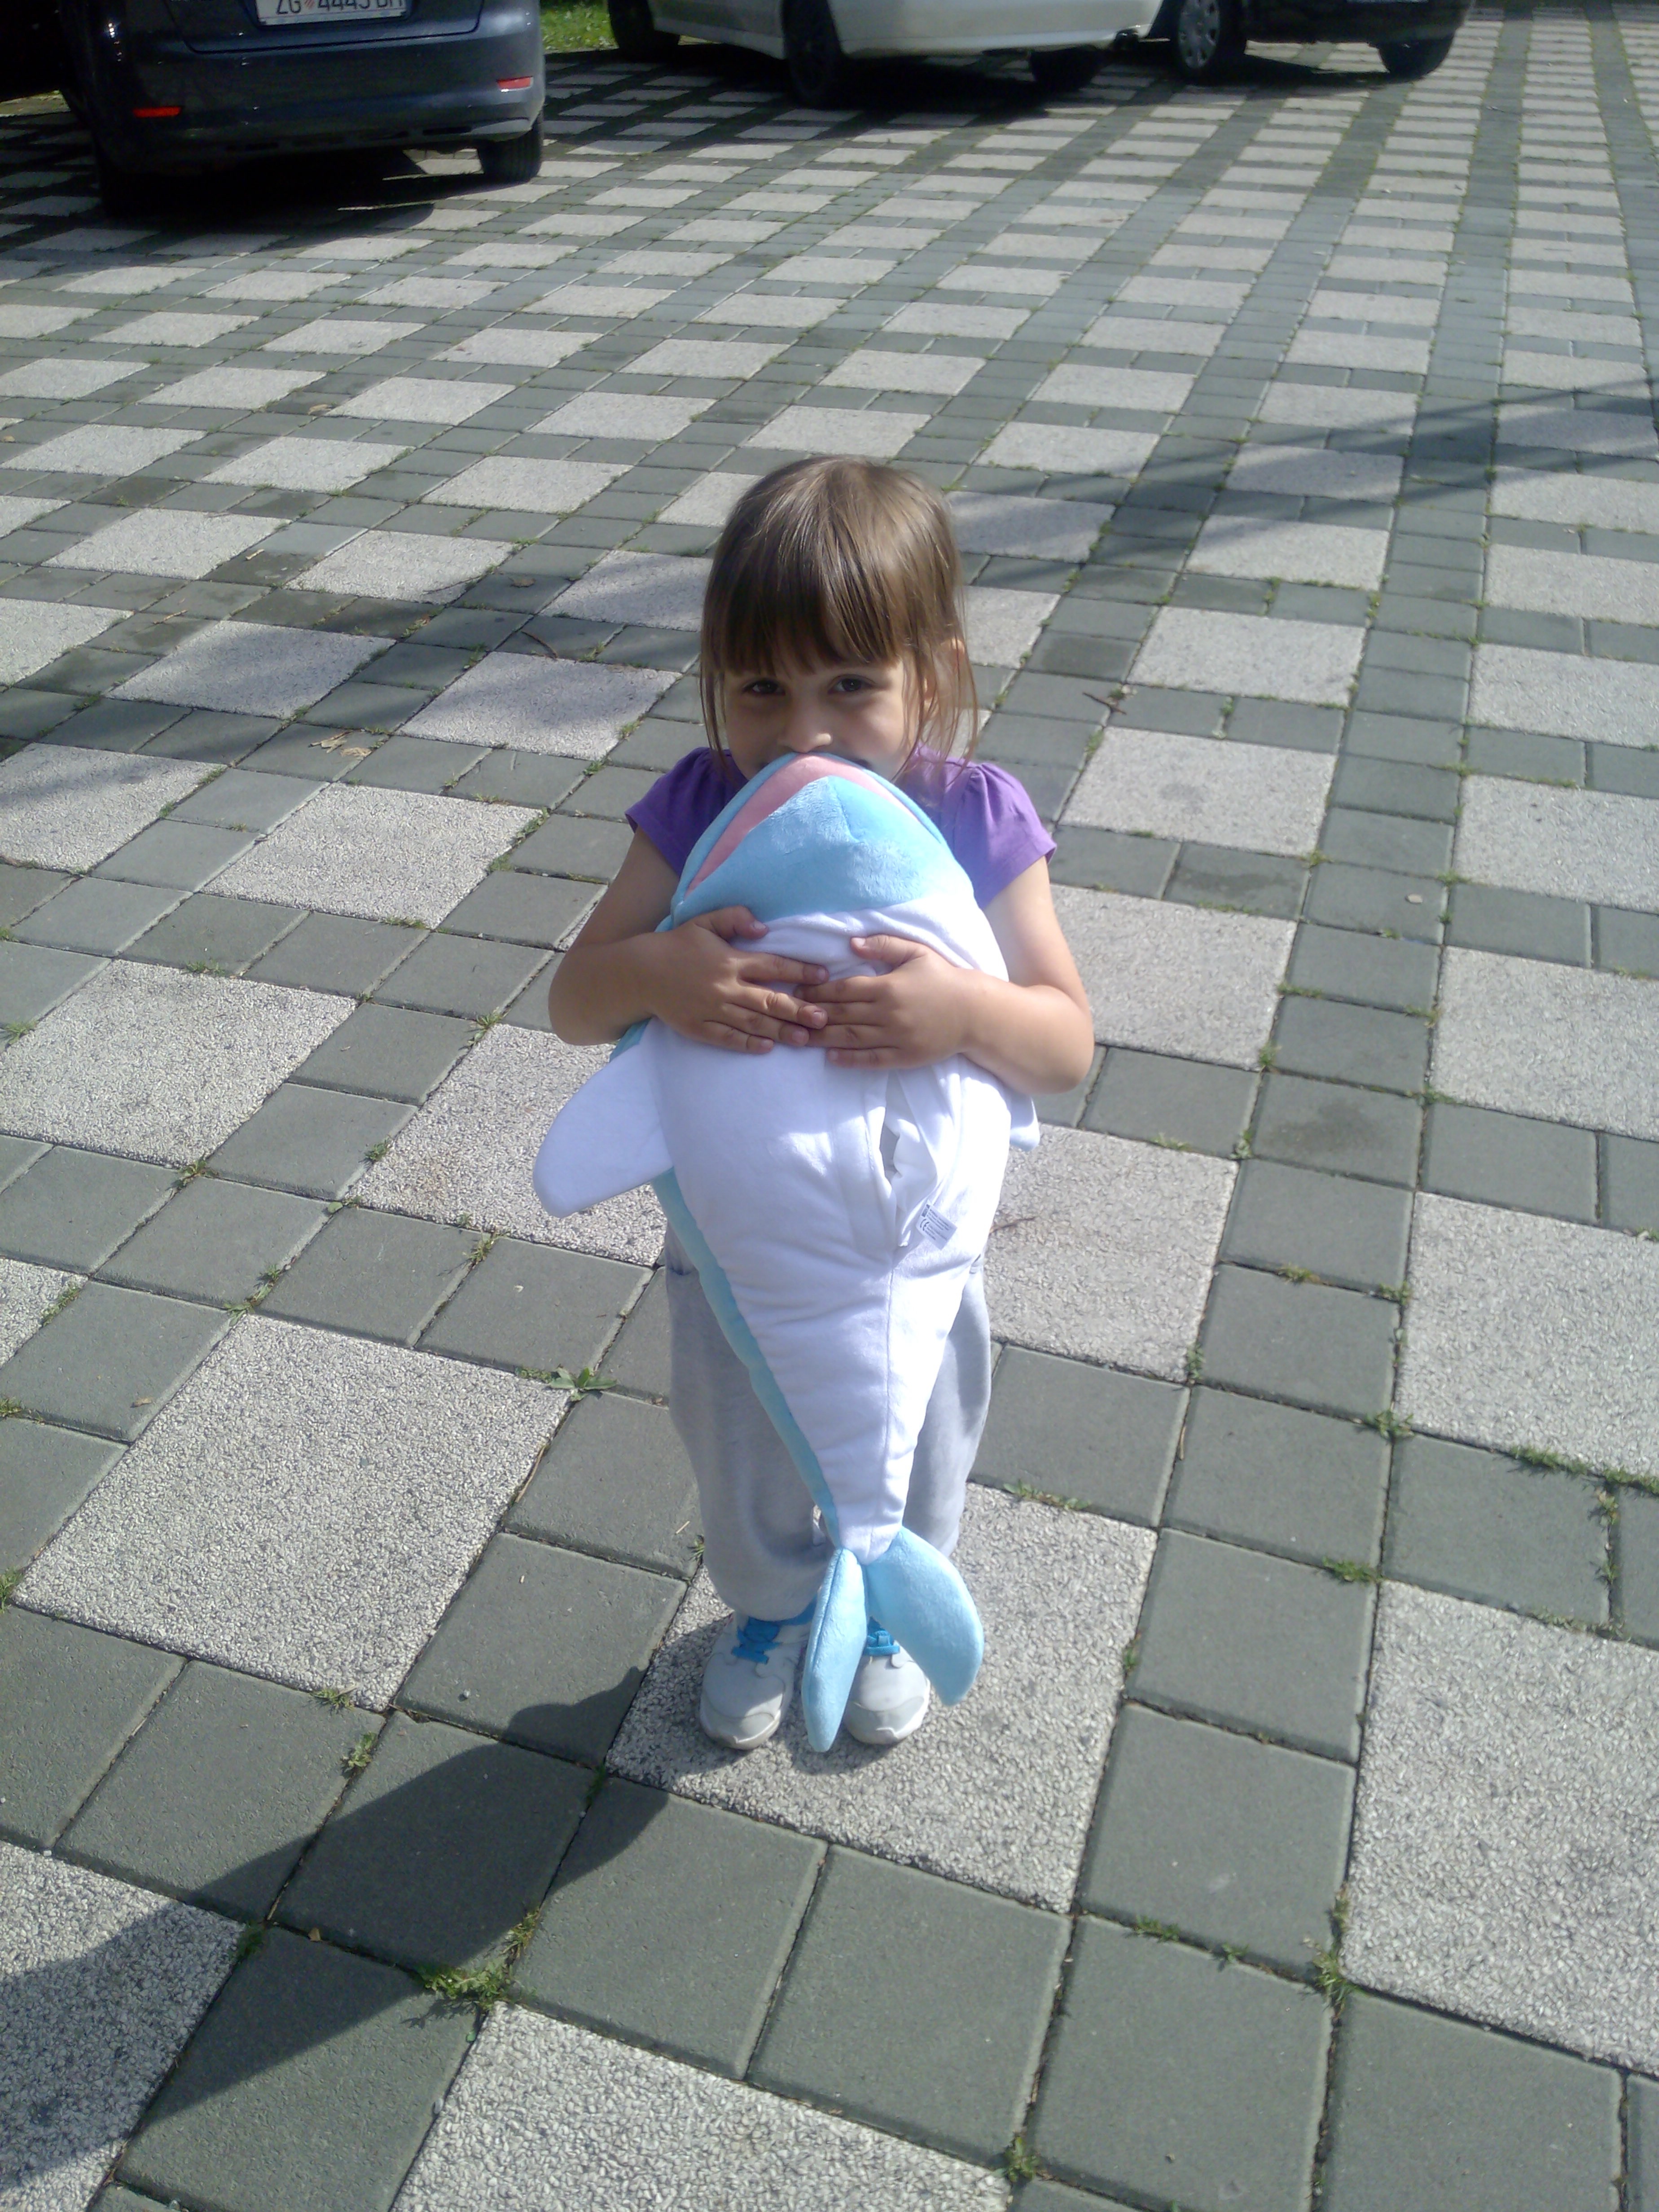
pedestrian, play, sitting, child, blue, toddler, day, human positions